Battle Chess

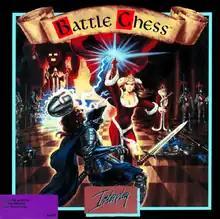
Cover art showing the red queen killing a blue knight

Battle Chess is a video game version of chess with 2.5D graphics and fighting animations showing the result of one piece moving onto the square of another. It was developed and released by Interplay Entertainment for the Amiga in 1988 and ported to many other systems, including the 3DO Interactive Multiplayer, Acorn Archimedes, Amiga CD32, Amiga CDTV, Apple IIGS, Apple II, Atari ST, Commodore 64, MS-DOS, FM Towns, Nintendo Entertainment System, MacOS, PC-98, X68000, and Microsoft Windows. In 1991, Battle Chess Enhanced was released by Interplay for IBM PC compatibles and Macintosh with improved VGA graphics and a symphonic musical score played from the CD-ROM.